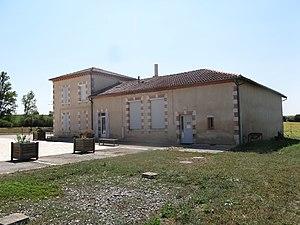
La mairie de Blanquefort.
Blanquefort est une commune française située dans le département du Gers en région Occitanie.